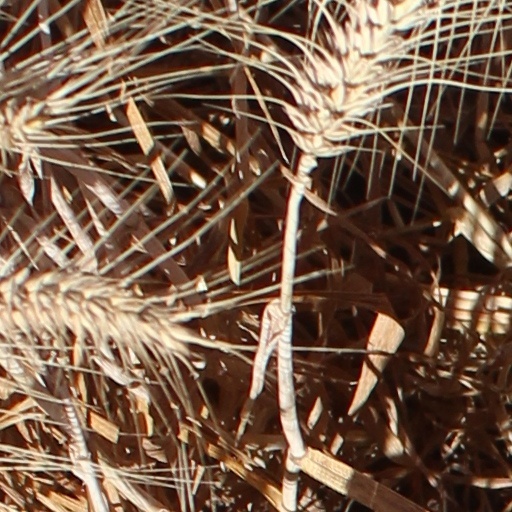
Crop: wheat